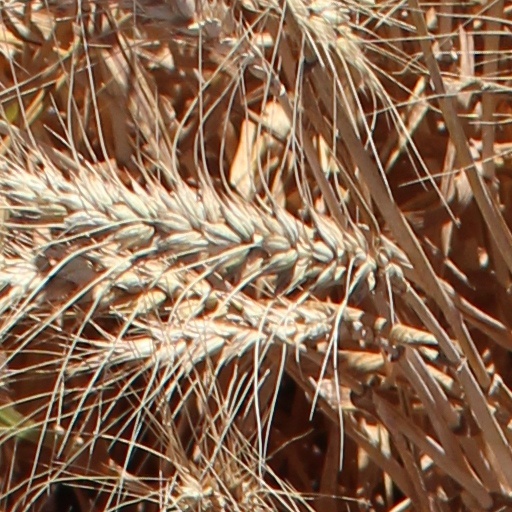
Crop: wheat